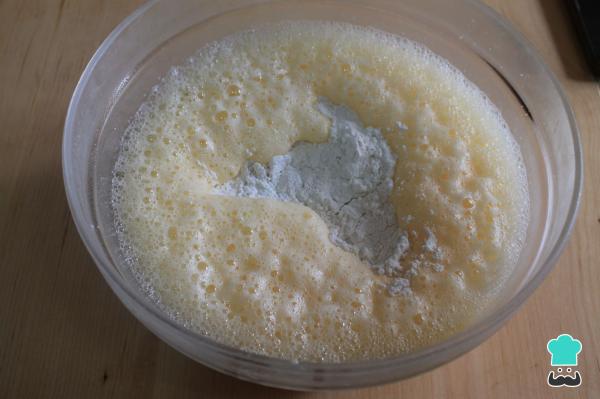
A continuación, añade de golpe la harina y con unas varillas manuales, debes mezclarla con los huevos batidos hasta que no queden grumos.